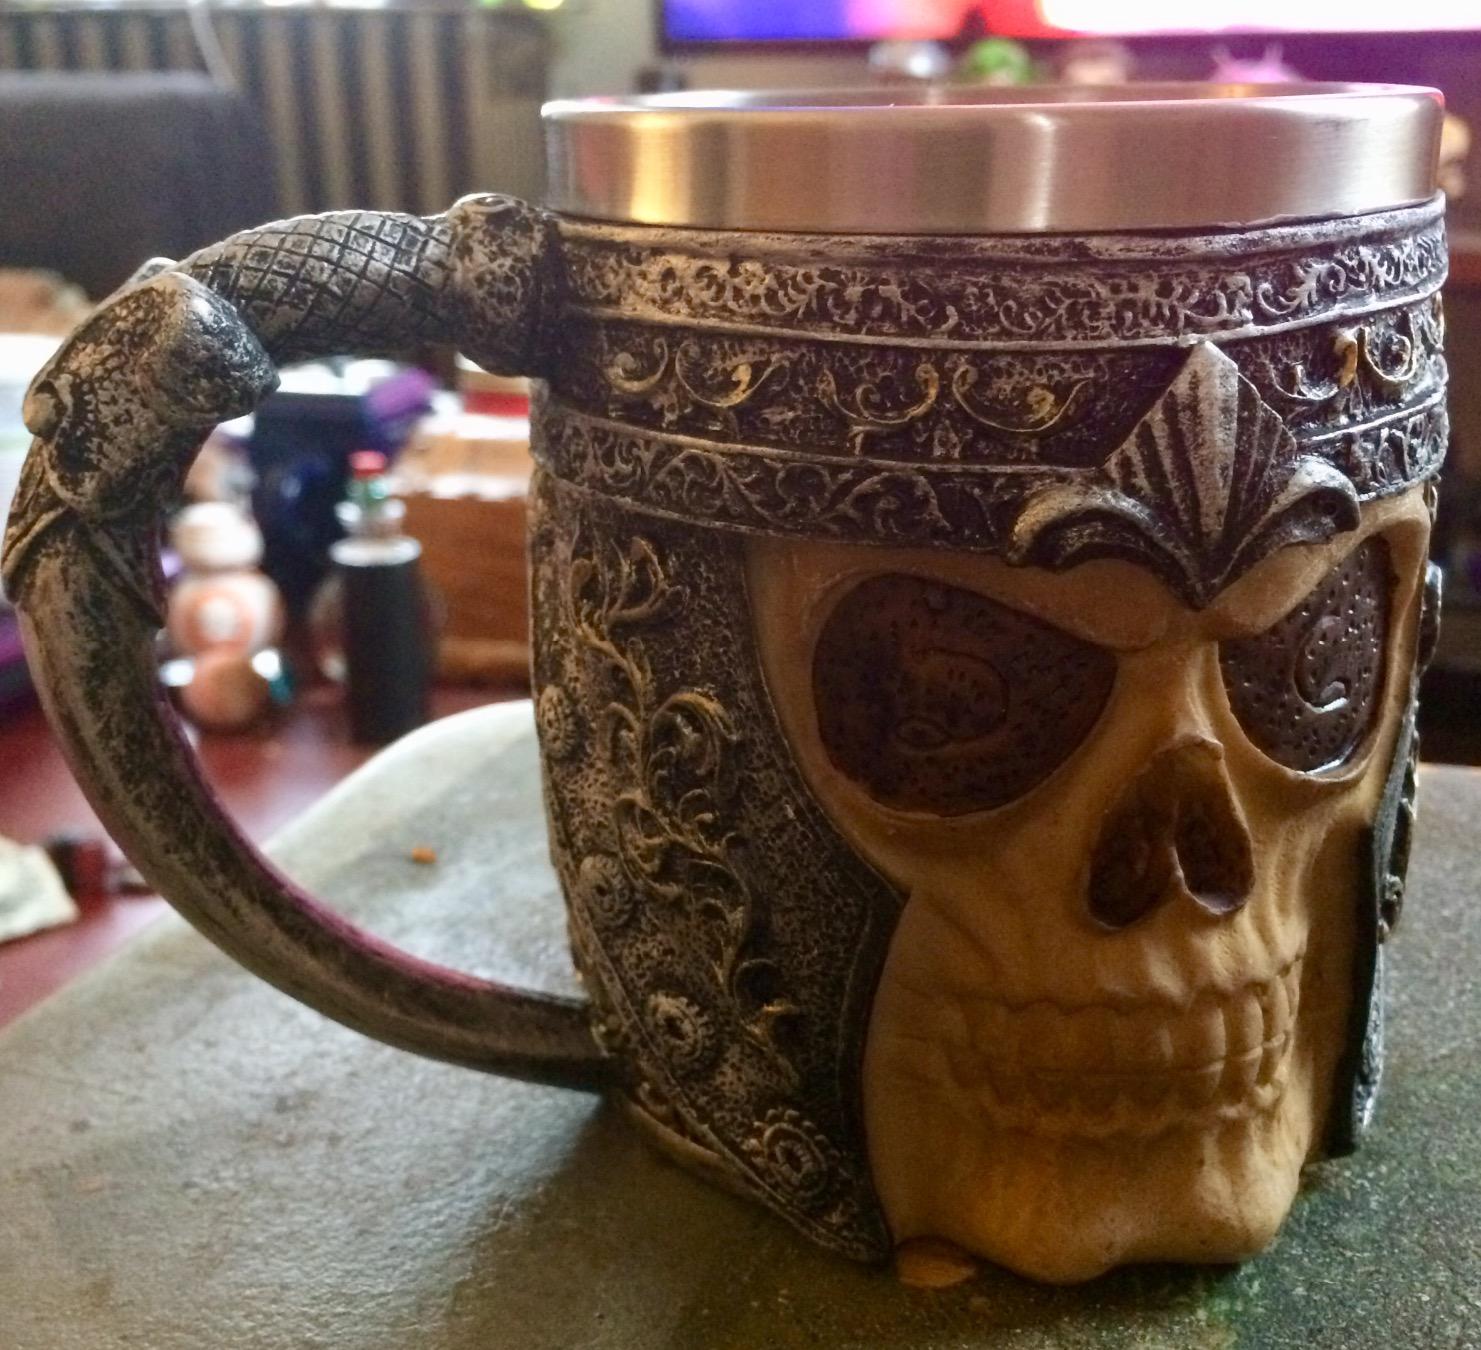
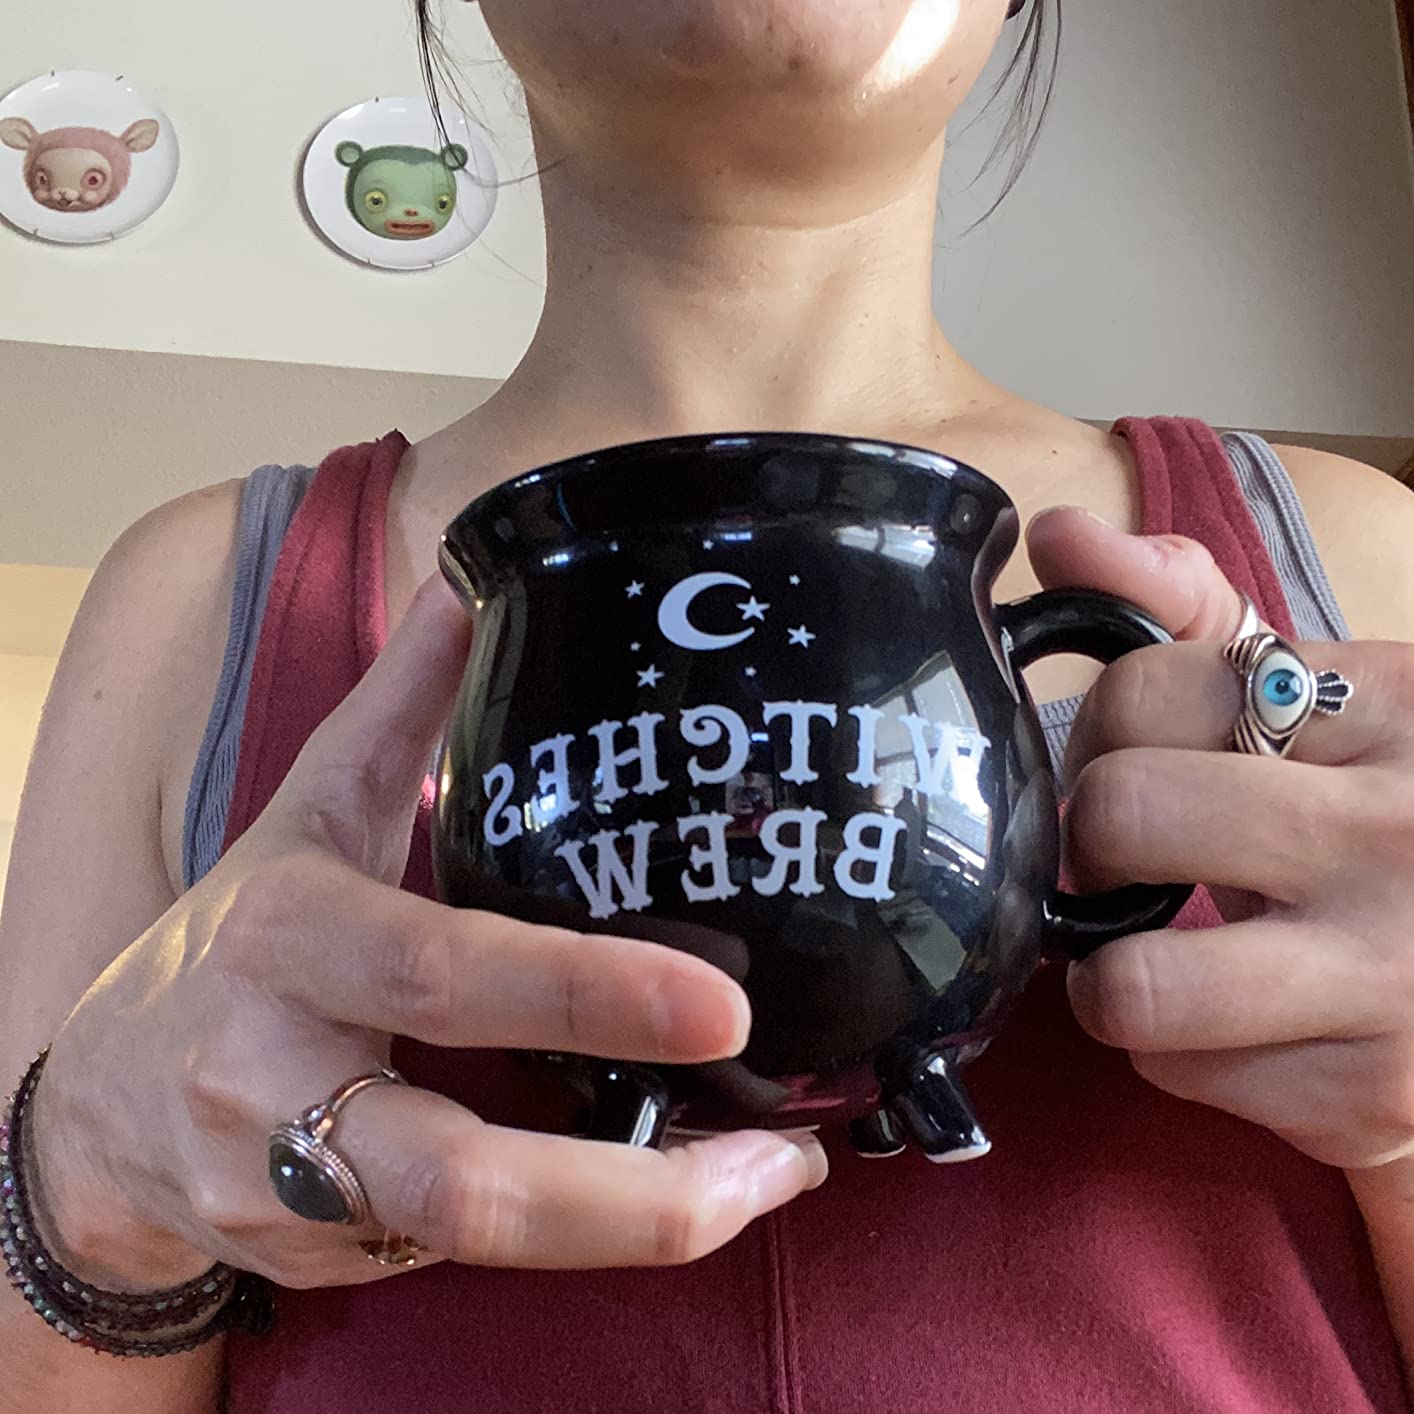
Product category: items_mug
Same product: no